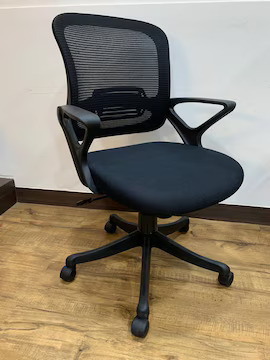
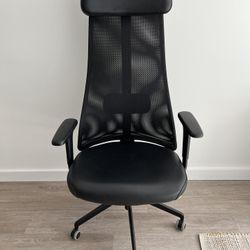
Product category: items_chair
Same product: no